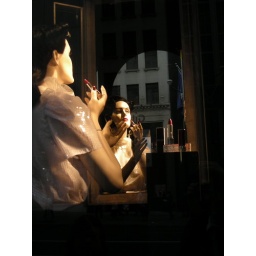
window display on 5th ave. inspired by melissa's parisian window photos. that girl has quickly become a muse of sorts.